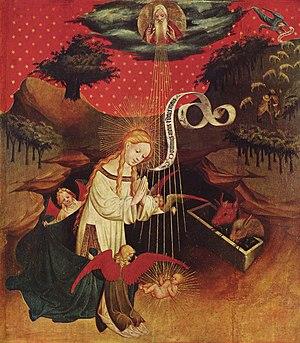
Cet article recense les timbres d'Allemagne émis en 2006 par la Deutsche Post World Net.